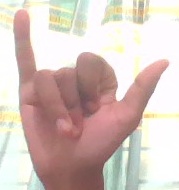
ASL sign: Y